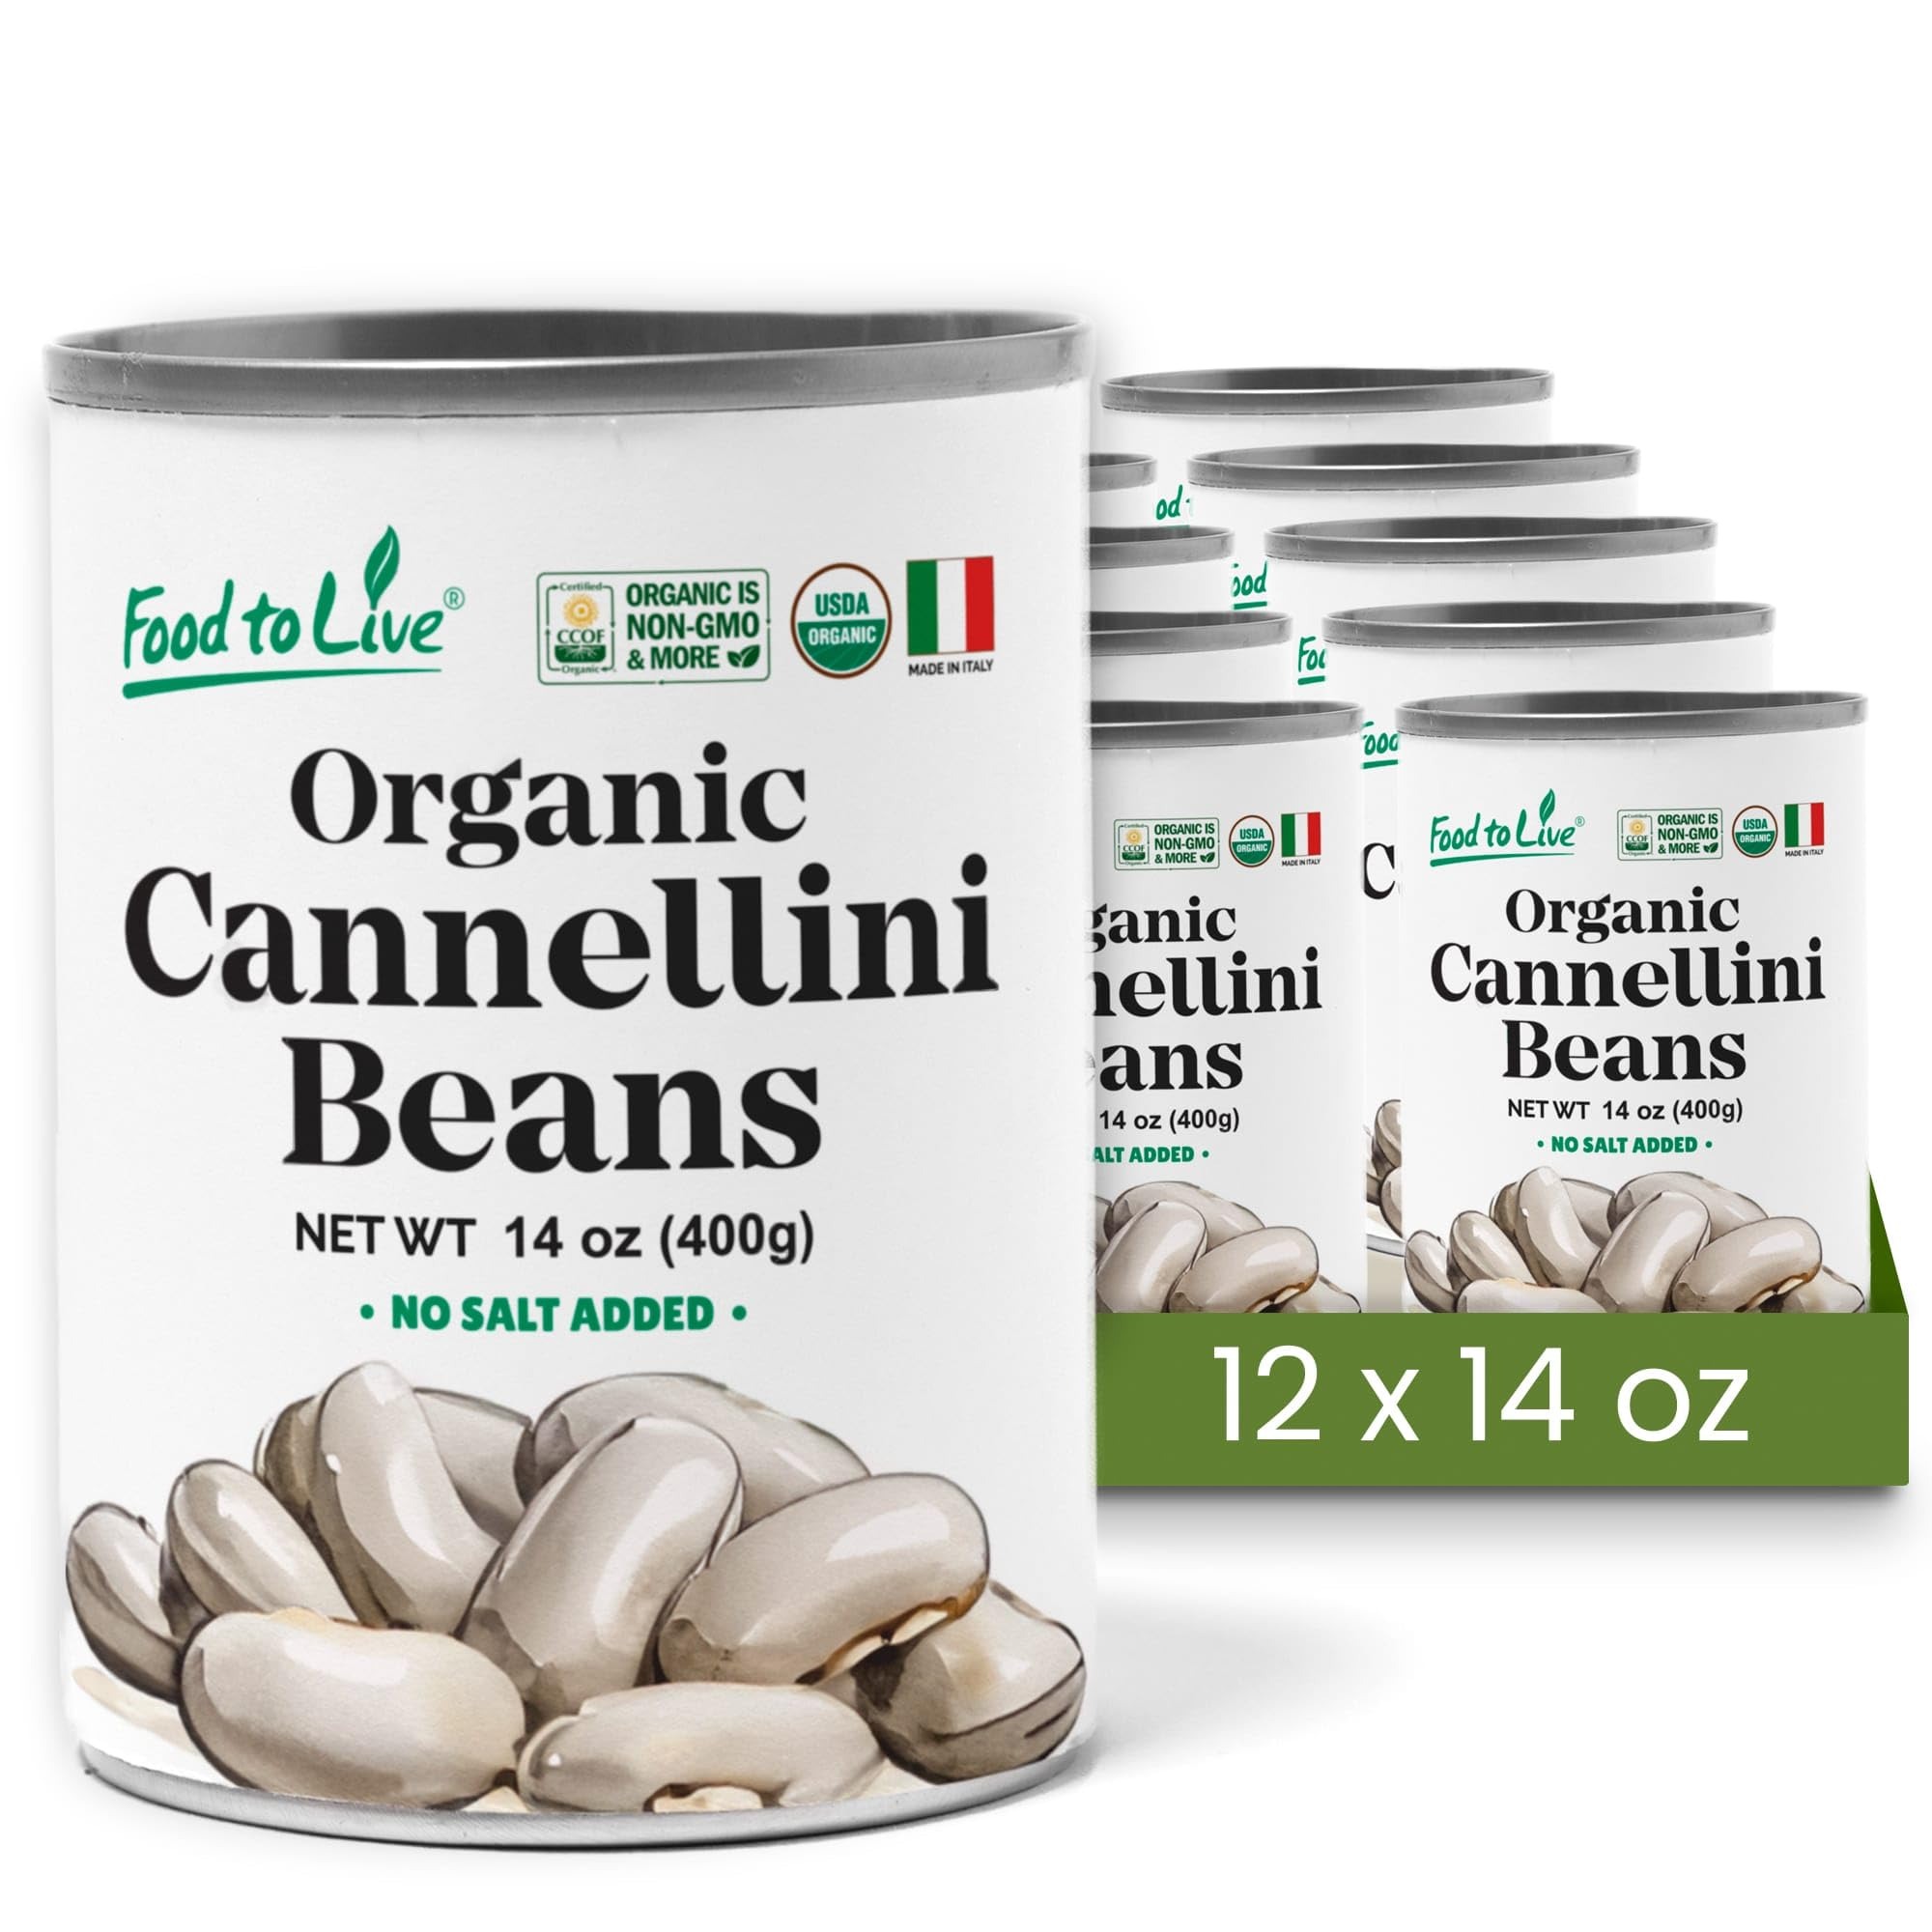
Item Name: Food to Live Organic Italian Canned Cannellini Beans, 14 oz (Pack of 12) - Unsalted Non-GMO White Kidney Beans. Good Source of Fiber and Protein
Bullet Point 1: ✔️PREMIUM ORGANIC CANNELLINI BEANS: Made in Italy, Organic Italian Canned Cannellini Beans from Food to Live are Non-GMO, unsalted, and ready to eat straight from the can. Perfect for soups, salads, and more.
Bullet Point 2: ✔️RICH AND CREAMY TEXTURE:These fully cooked beans offer a smooth and velvety consistency, ideal for dips, stews, and pasta dishes.
Bullet Point 3: ✔️VERSATILE KITCHEN STAPLE: Enhance your favorite recipes with these tender, flavorful beans, from traditional Italian dishes to modern creations.
Bullet Point 4: ✔️CLEAN AND NATURAL INGREDIENTS: Contains only organic cannellini beans (60%) and water, with no added preservatives or artificial flavors.
Bullet Point 5: ✔️LONG SHELF LIFE: Conveniently packaged in a 14-ounce can, Organic Italian Canned Cannellini Beans from Food to Live have a shelf life of up to 3 years. Refrigerate after opening and use within 3 days.
Product Description: <br>Discover the authentic taste of Italy with Organic Italian Canned Cannellini Beans from Food to Live. Made from premium-quality white kidney beans, these Non-GMO and unsalted beans are a versatile addition to your pantry. Grown and harvested with care, our beans are steamed and packed in water to preserve their natural flavor and creamy texture.<br> <br>Whether you’re preparing hearty soups like Pasta e Fagioli, refreshing salads, or rich stews, these beans bring convenience and flavor to every meal. Their tender consistency makes them perfect for creating dips, spreads, or as a protein-packed topping for grain bowls and roasted vegetables. Fully cooked and ready to eat, they save time while ensuring your dishes are both satisfying and delicious.<br> <br>Our Organic Italian Cannellini Beans contain no added salt, preservatives, or artificial ingredients—just pure, wholesome goodness. With a long shelf life of up to 3 years, these beans are ideal for stocking up your pantry. Each 14-ounce can offers consistent quality and flavor, making it easy to elevate your everyday cooking. Once opened, simply refrigerate unused beans in an airtight container and enjoy within 3 days. Bring the taste of Italy to your table with these creamy and flavorful beans that are sure to impress.<br>
Value: 168.0
Unit: Ounce

Price: 39.45